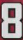
Number: 8